Ubik (video game)

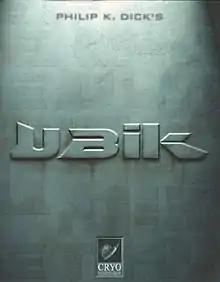
Cover art

Ubik is a 1998 video game by Cryo Interactive, based on the novel "Ubik" by Philip K. Dick.